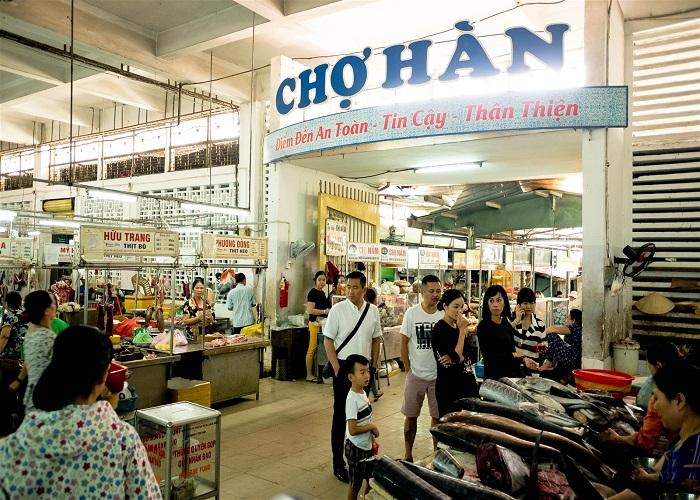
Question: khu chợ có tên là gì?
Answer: khu chợ có tên là chợ hàn